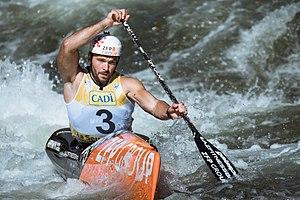
Marek Rygel durant le championnat du monde 2019 de canoë de descente à La Seu d'Urgell, Espagne.